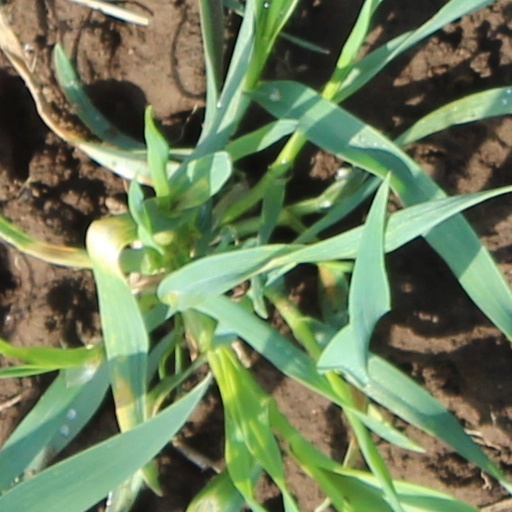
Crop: wheat